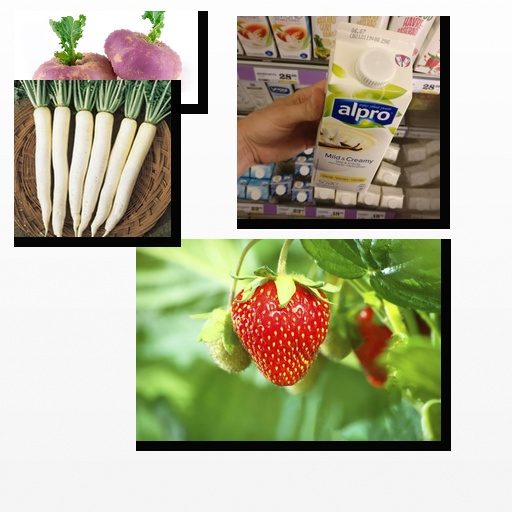
Food items: strawberry, vanilla_soy_yogurt, turnip, radish